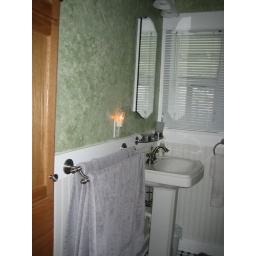
Bathroom is completed. Medicine cabinet installed. Towel bars installed along with the glass shelf over the sink.